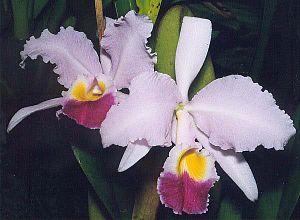
Les aires protégées de Colombie sont gérées par le Sistema Nacional de Áreas Protegidas ou SINAP.
La culture du Venezuela, pays d'Amérique du Sud façade atlantique, désigne d'abord les pratiques culturelles observables de ses habitants.
Cattleya trianae est une espèce d'orchidée du genre Cattleya. Surnommée parfois Flor de Mayo, elle est endémique de Colombie dont elle est un des symboles nationaux.